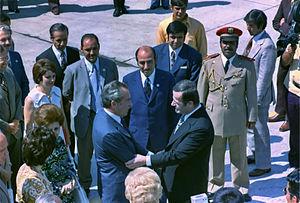
Les relations entre les États-Unis d'Amérique et la Syrie existent depuis que la Syrie a déclaré son indépendance en 1945.